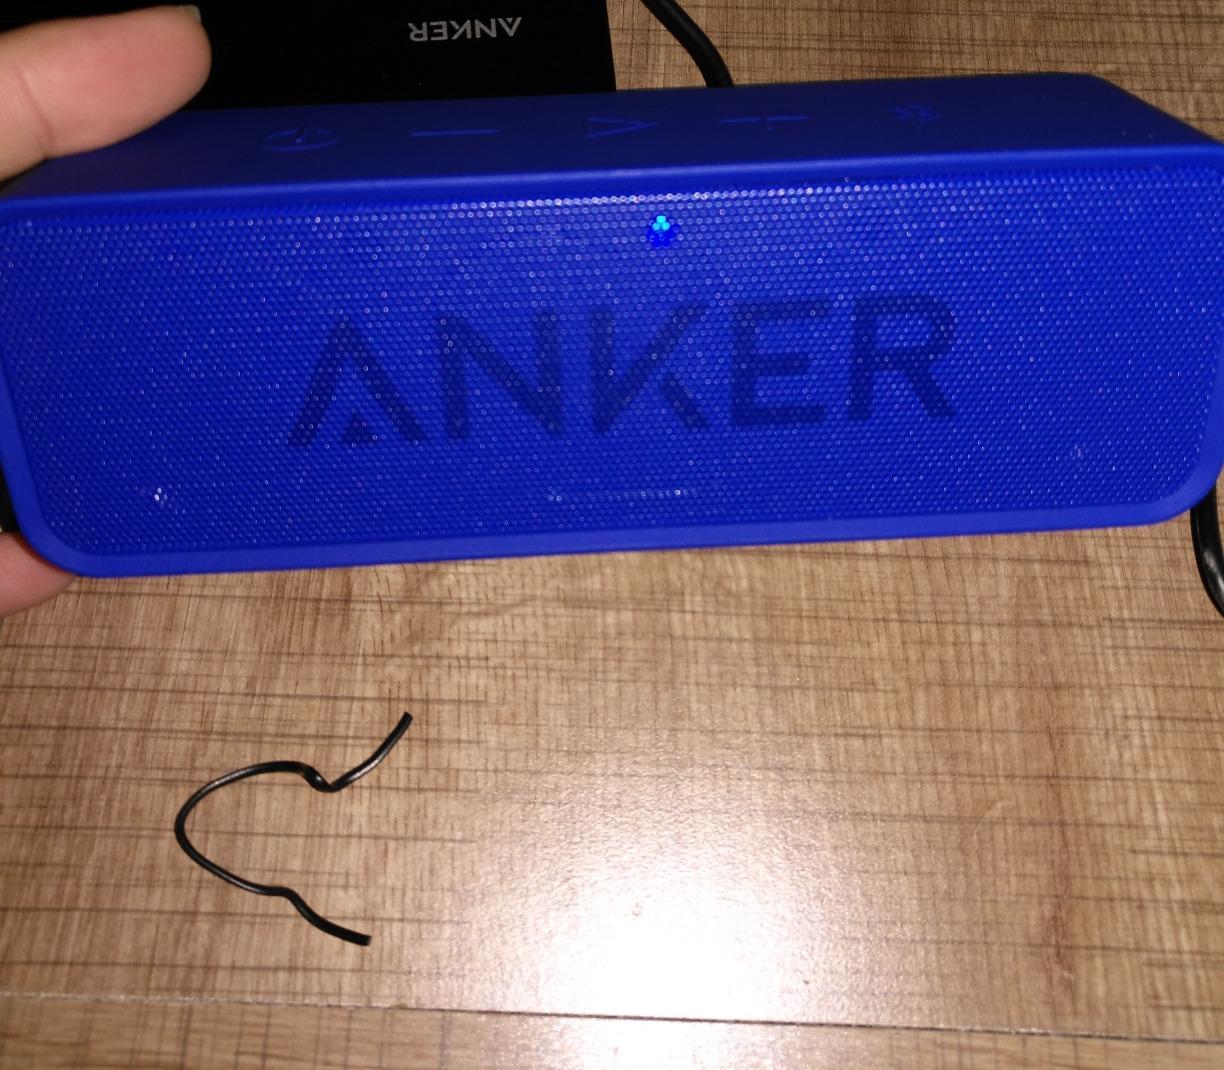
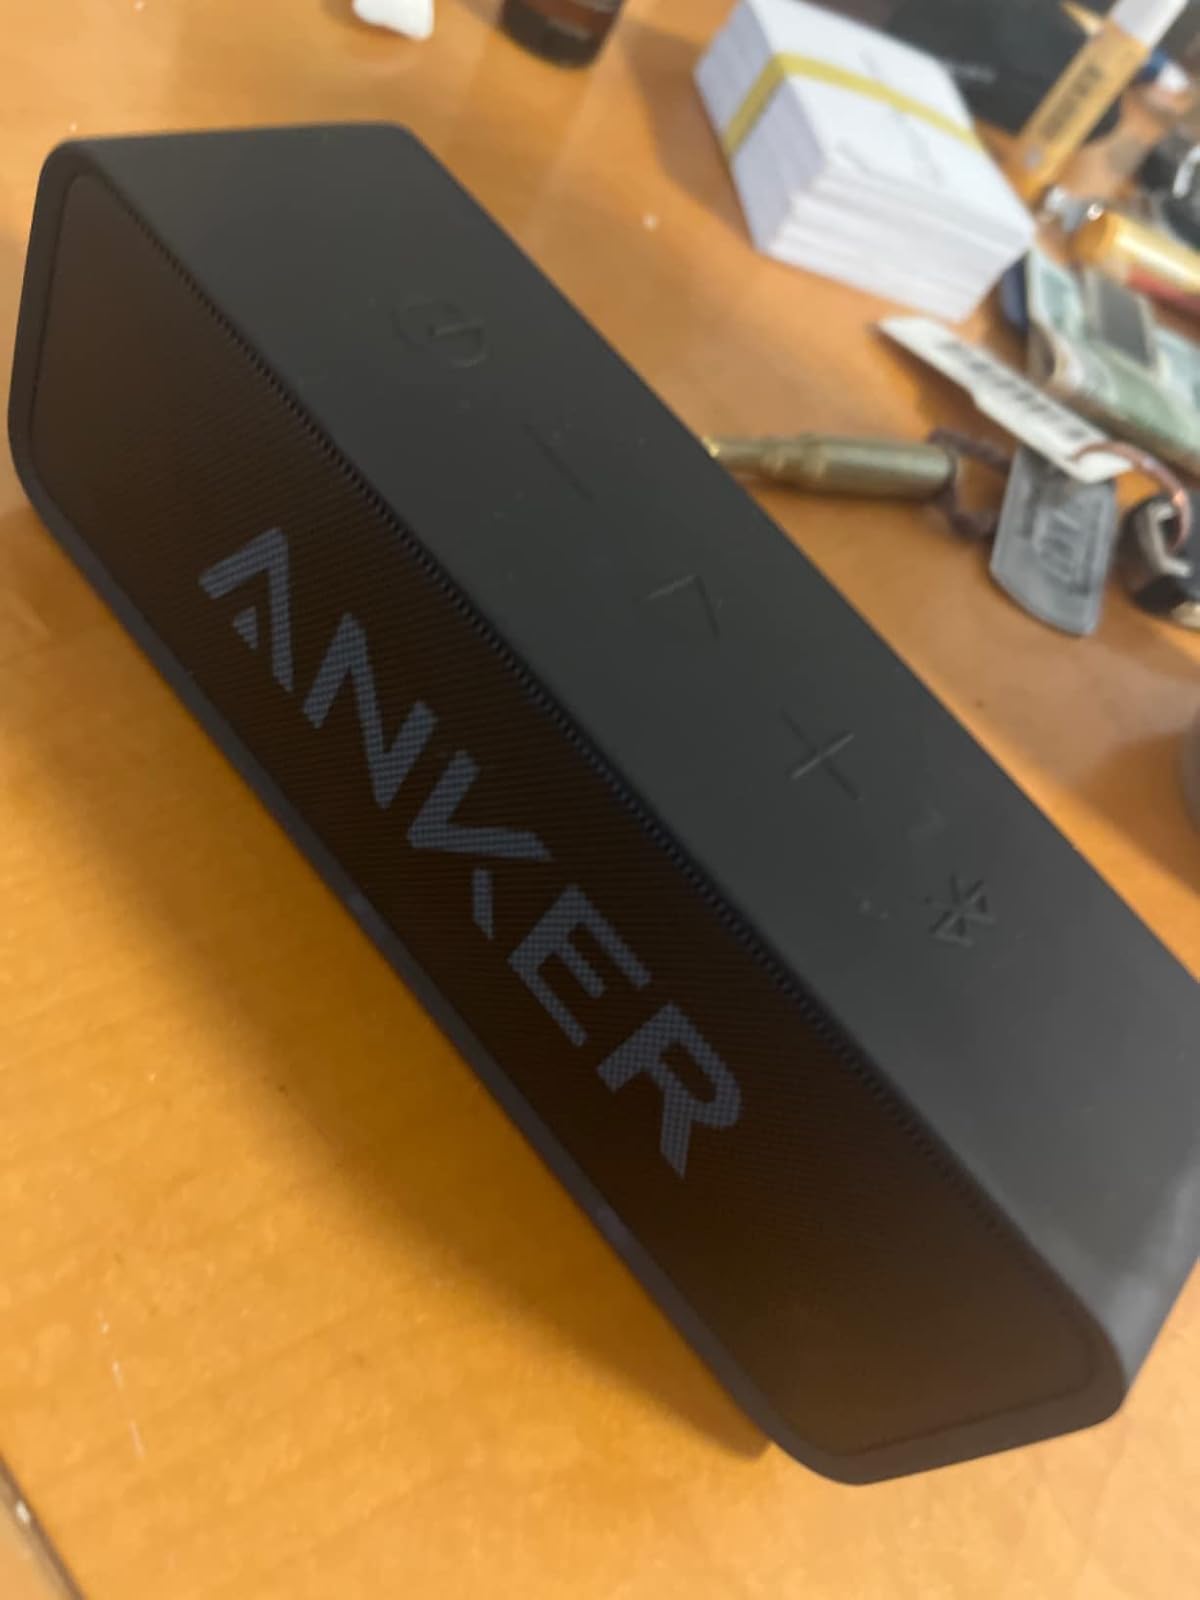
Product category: speaker
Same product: no